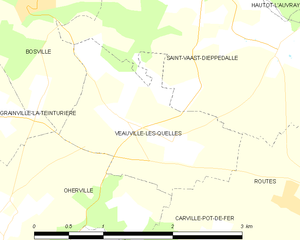
Carte des communes françaises Veauville-lès-Quelles